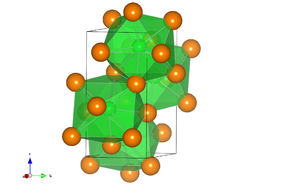
structure cristalline de BaCl2, polyèdre de coordination du baryum dessiné à l'aide de VESTA K. Momma and F. Izumi, ""VESTA: a three-dimensional visualization system for electronic and structural analysis."" J. Appl. Crystallogr., 41:653-658, 2008.
Le chlorure de baryum, de formule chimique BaCl₂ est un sel de chlore et de baryum de couleur blanche. C'est un composé ionique soluble dans l'eau. Comme la plupart des sels de baryum, c'est un composé relativement toxique. Lorsqu'il est enflammé, il produit une flamme de couleur jaune-vert. Sa forme hydratée la plus fréquente est BaCl₂.2H₂O.